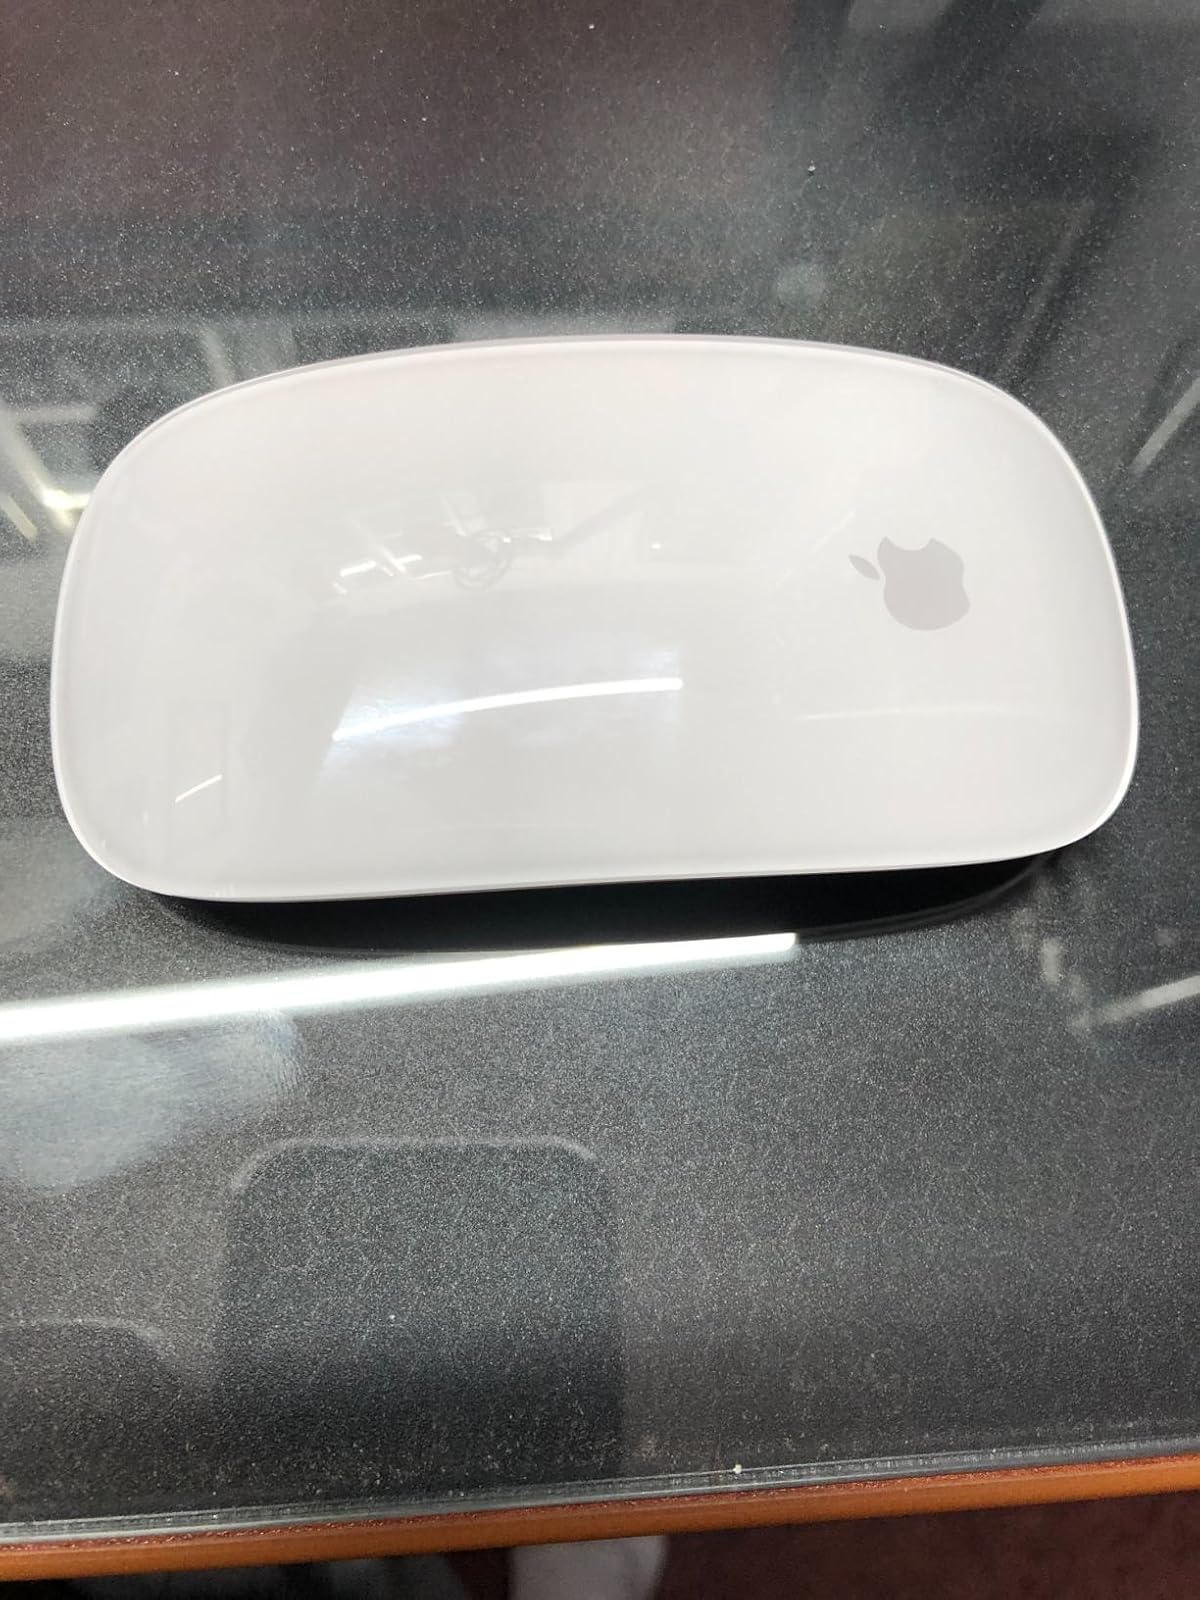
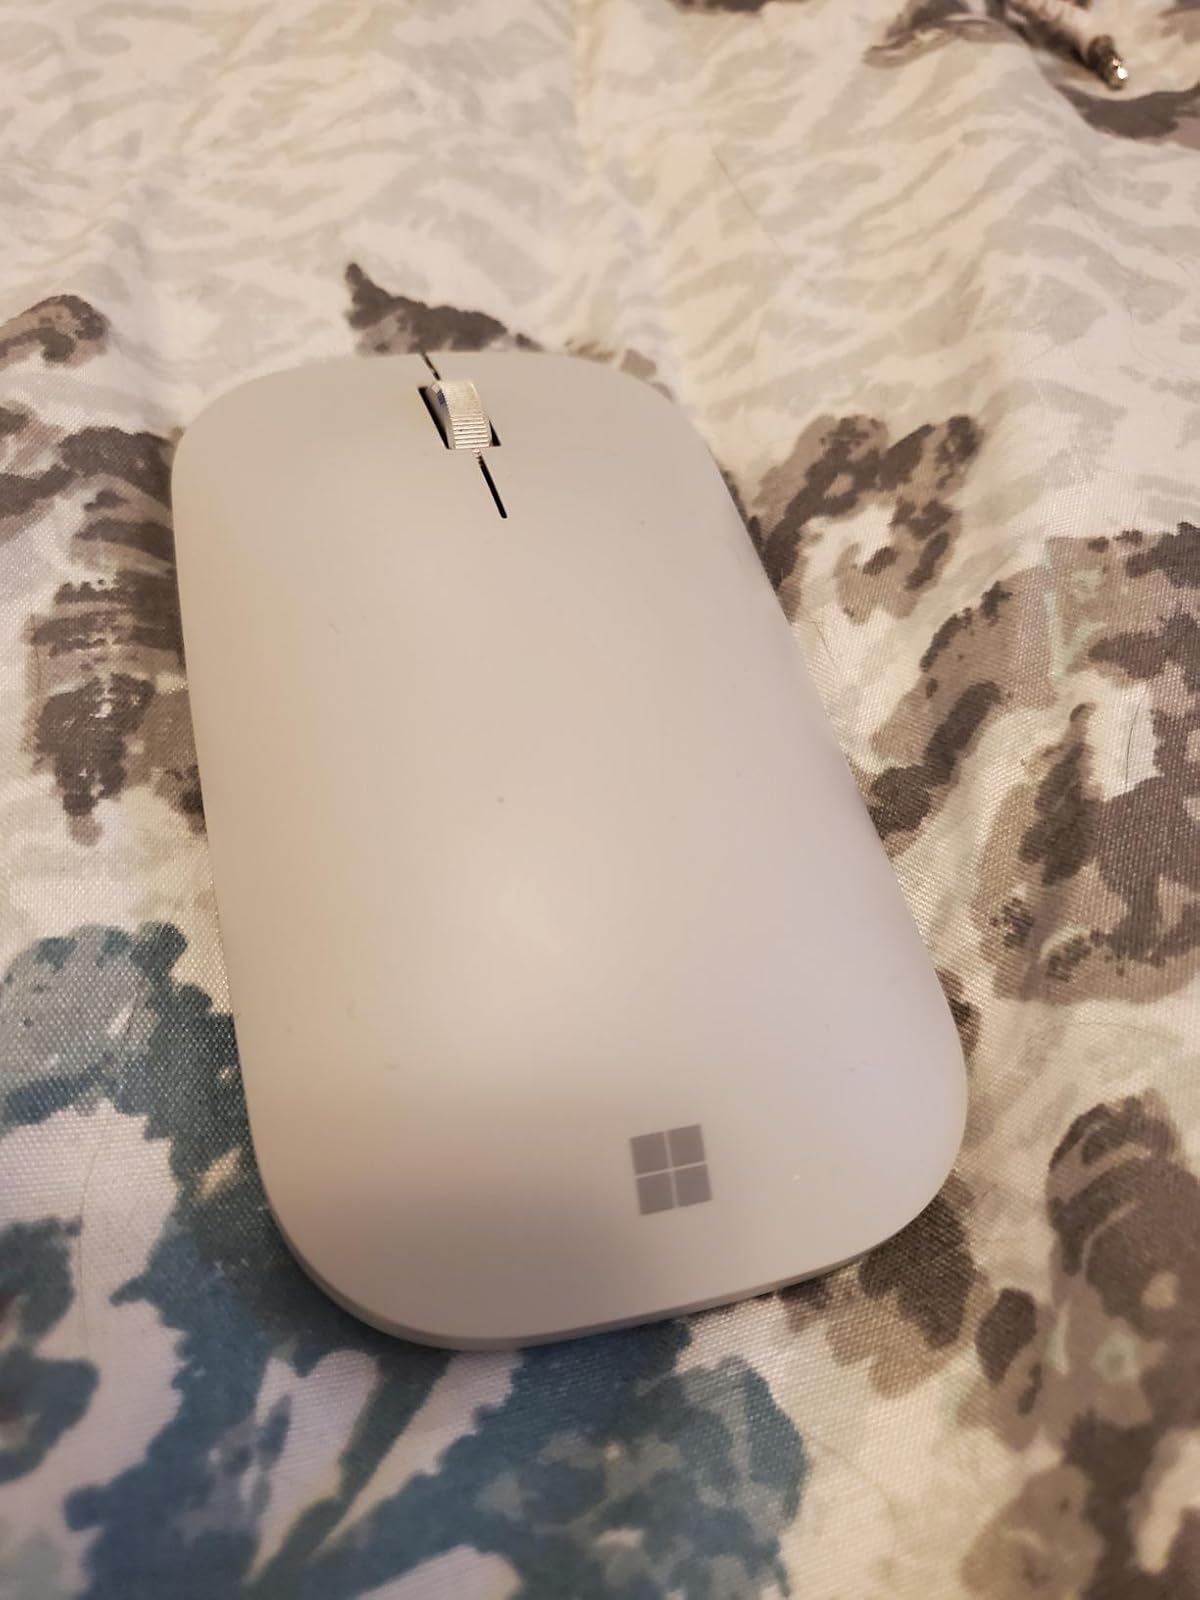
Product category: mouse
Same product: no